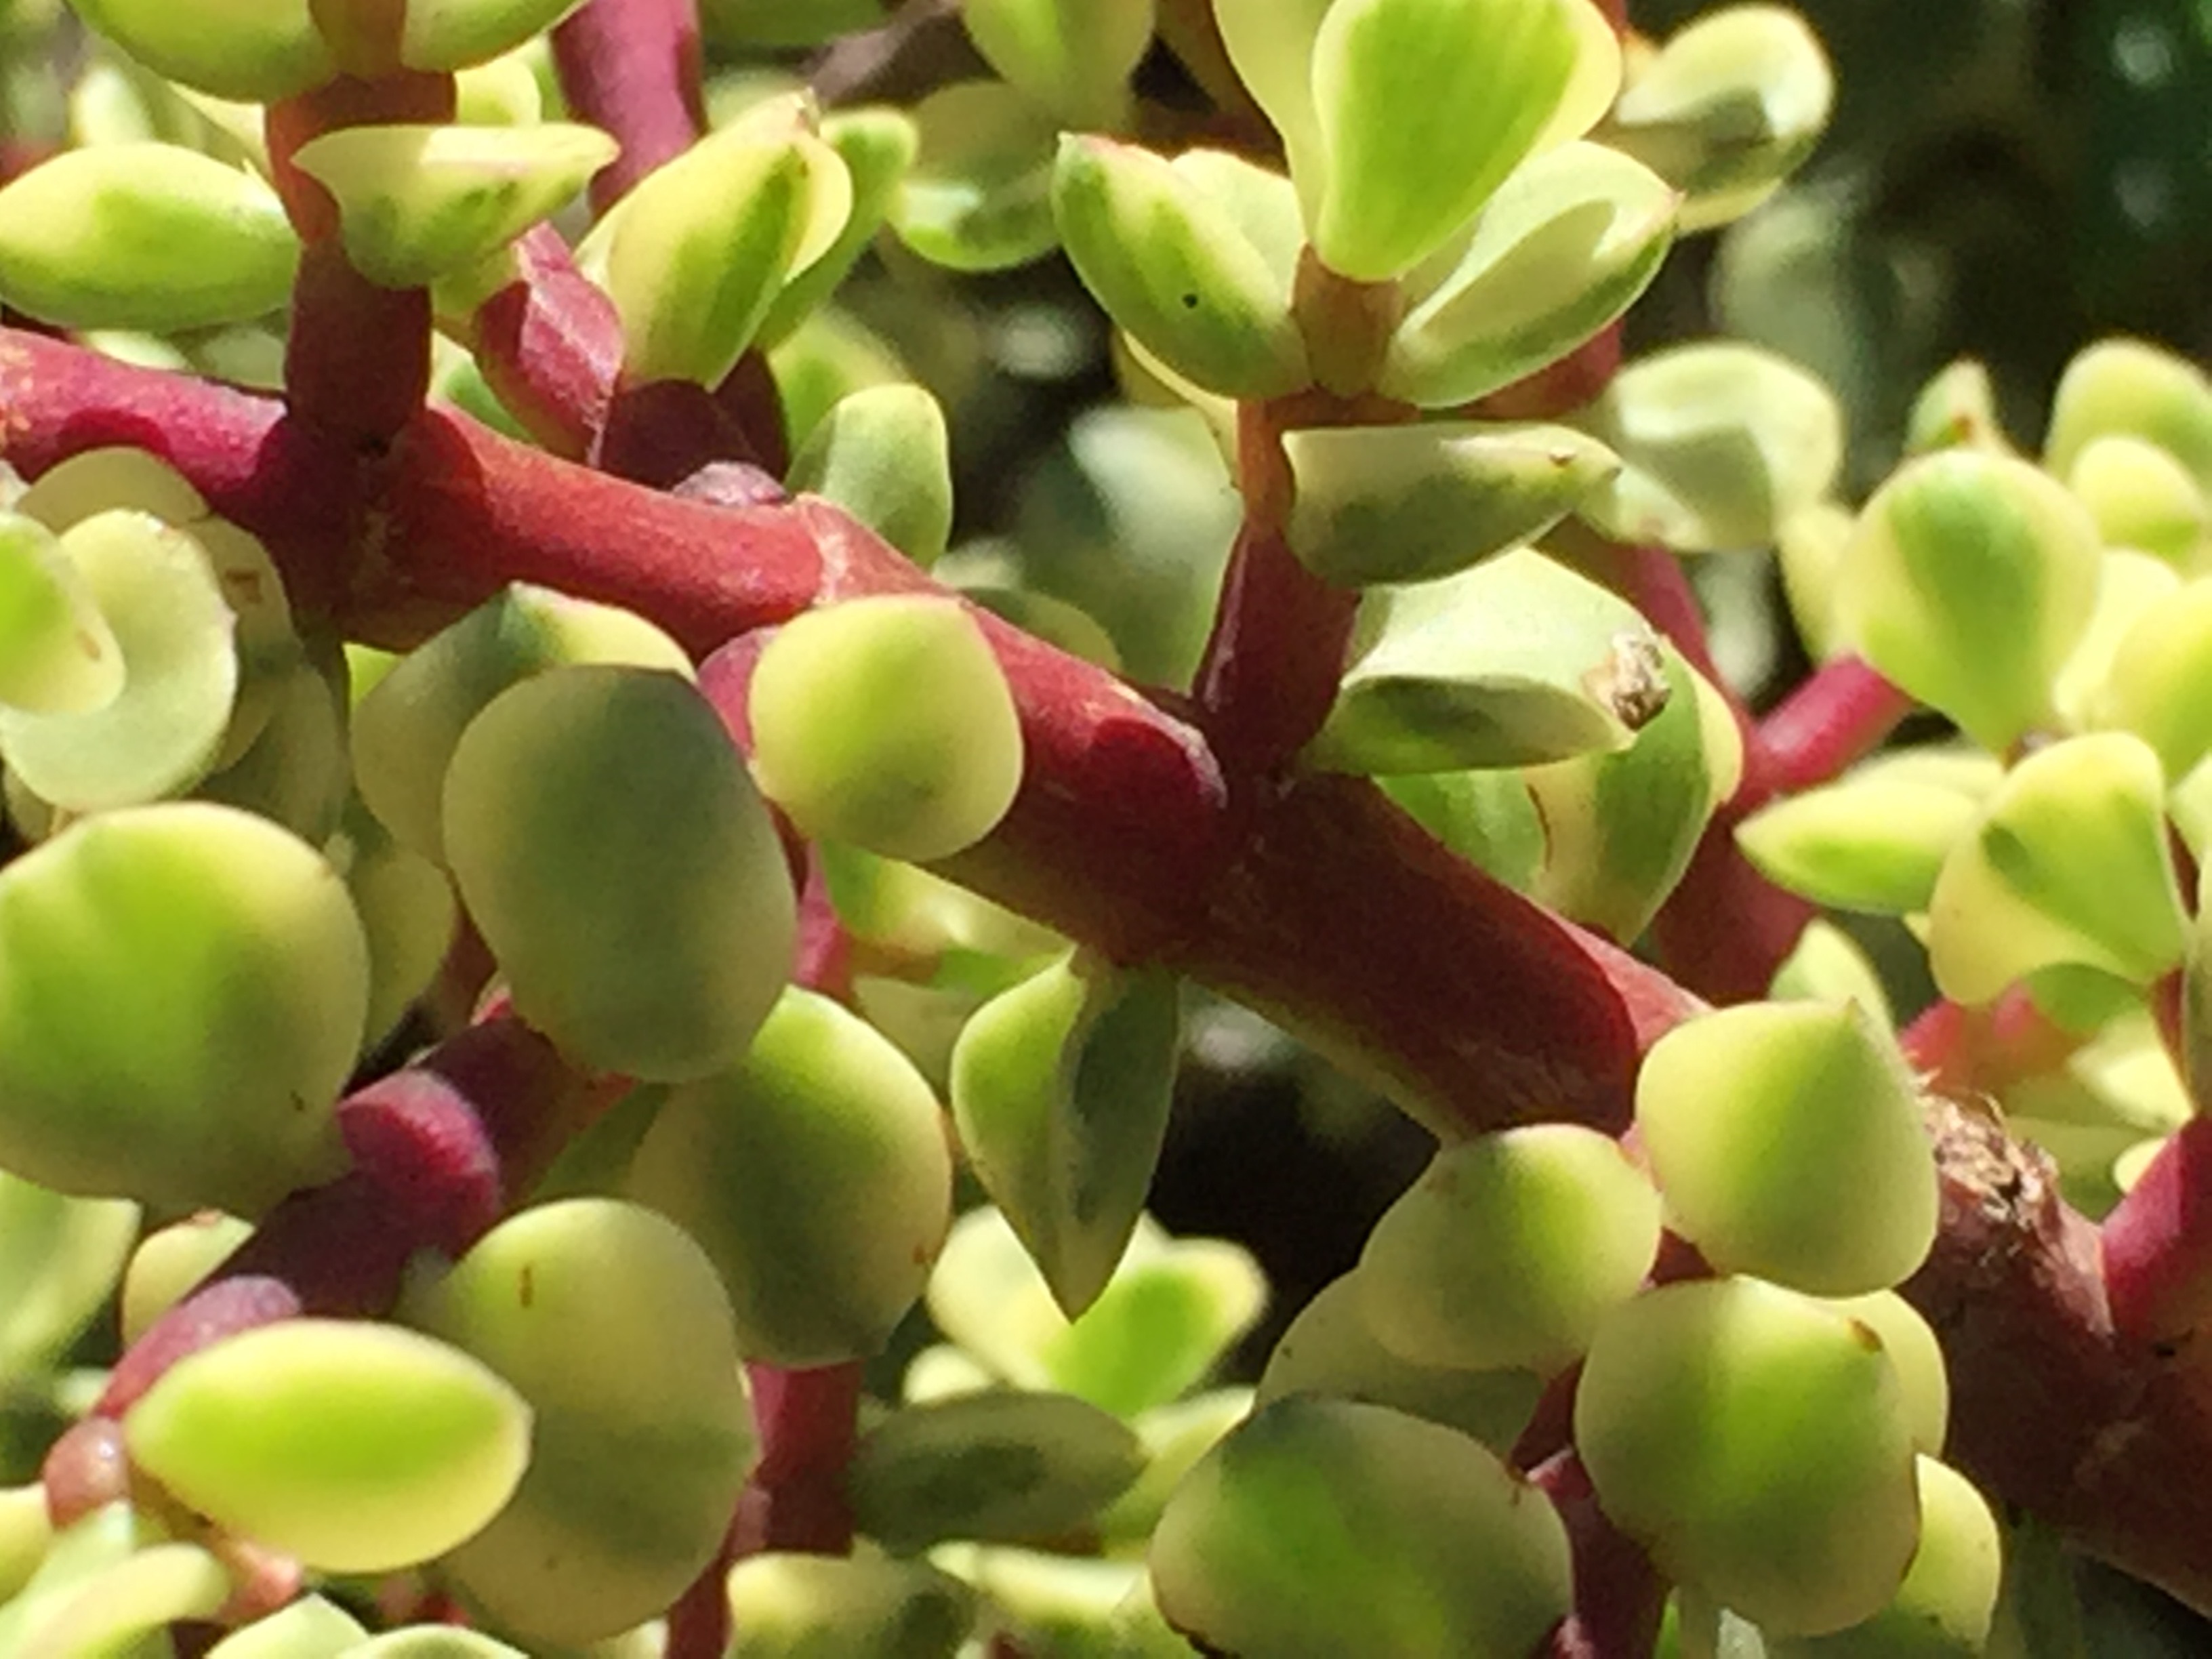
plant, fruit, flower, produce, botany, flora, shrub, flowering plant, stonecrop family, land plant